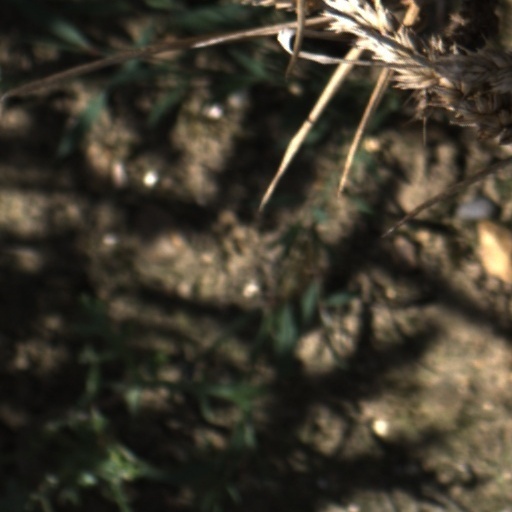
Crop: wheat